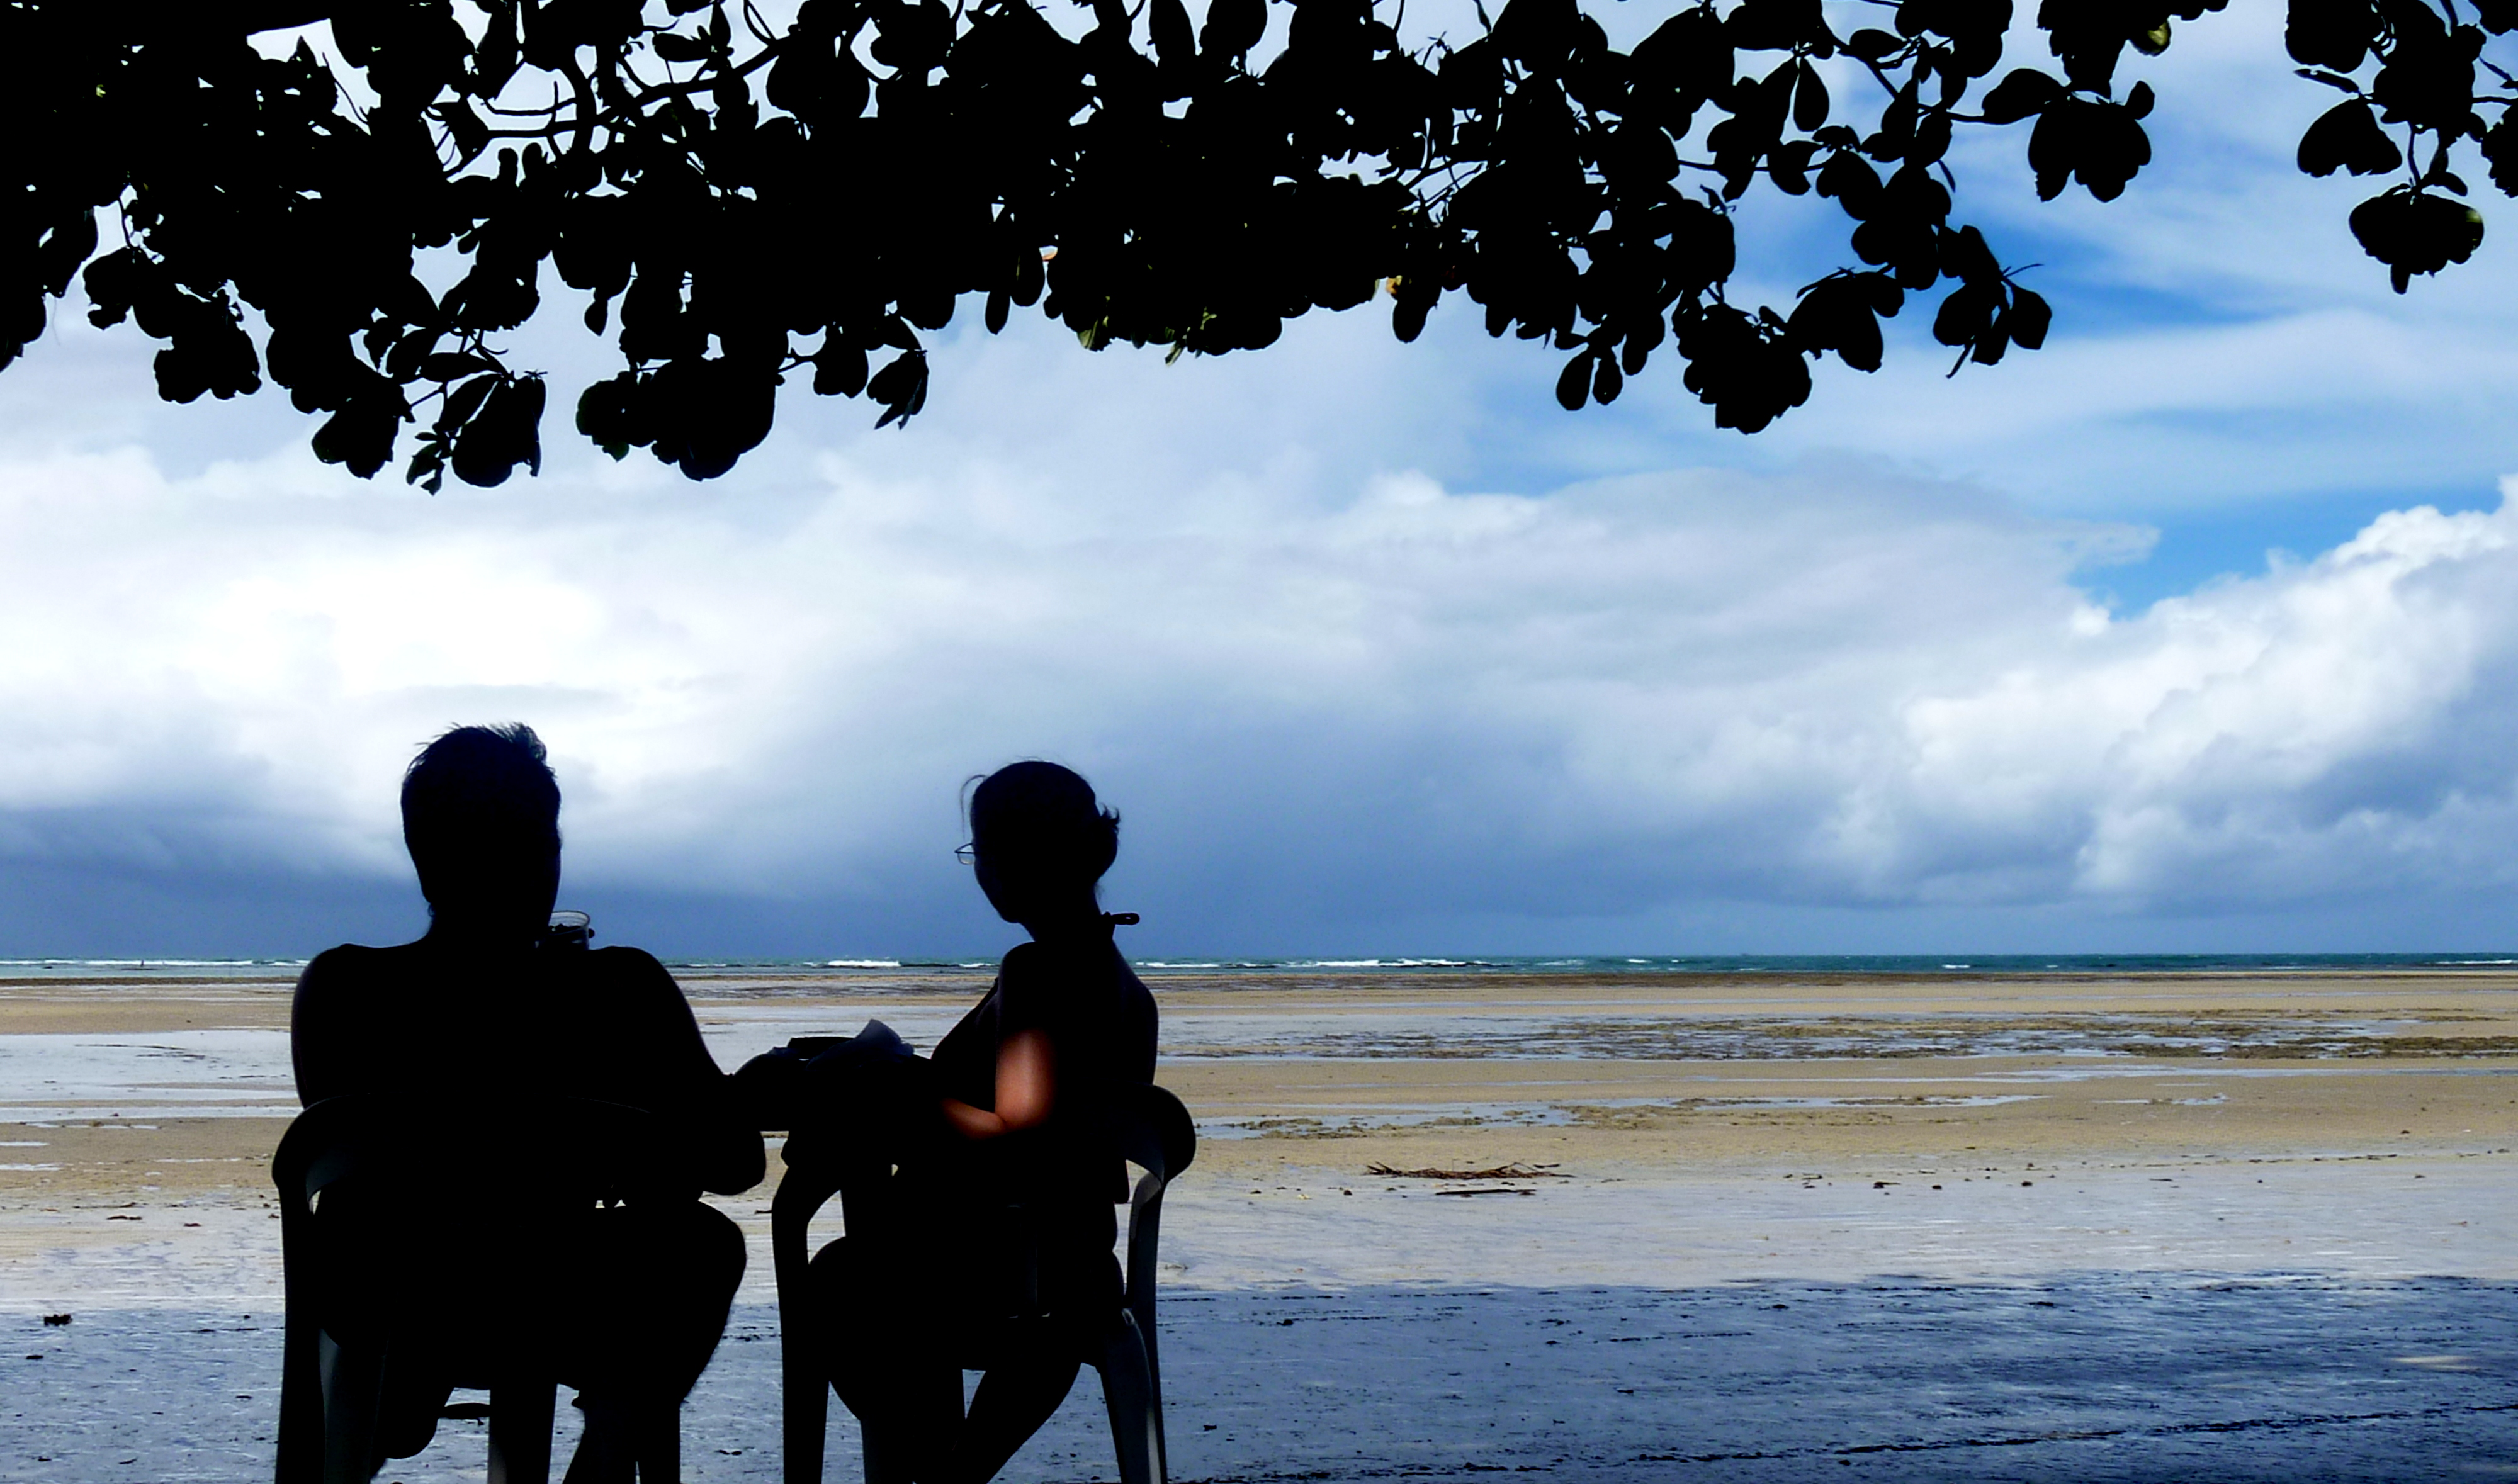
beach, sea, water, ocean, horizon, silhouette, cloud, sky, body of water, morro, morrodesaopaulo